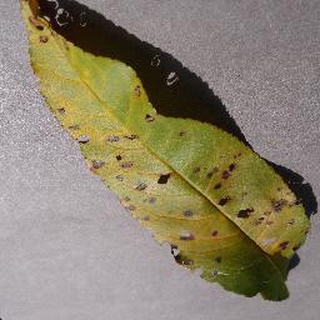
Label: peach_bacterial_spot